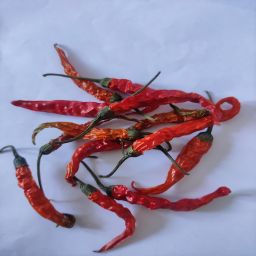
Crop: Chile Pepper
Quality: Dried